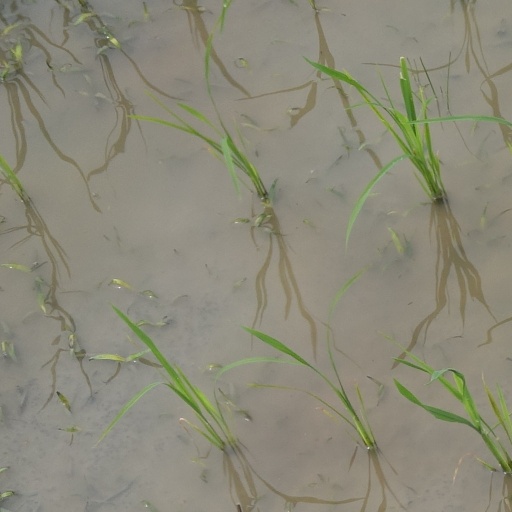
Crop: rice